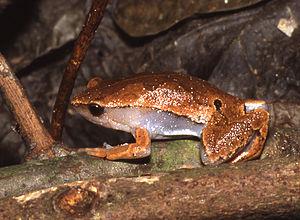
Hamptophryne est un genre d'amphibiens de la famille des Microhylidae.
Hamptophryne boliviana est une espèce d'amphibiens de la famille des Microhylidae.